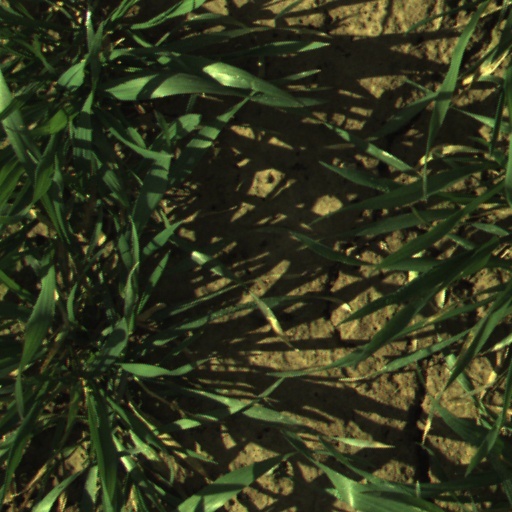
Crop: wheat